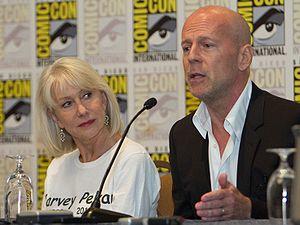
Walter Bruce Willison, dit Bruce Willis, est un acteur et producteur de cinéma américain né le 19 mars 1955 à Idar-Oberstein.